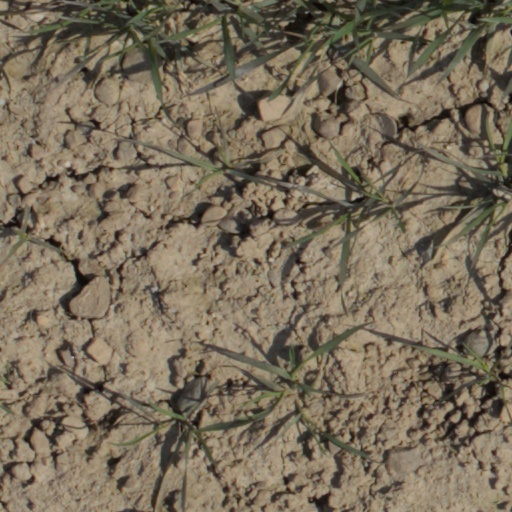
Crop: wheat